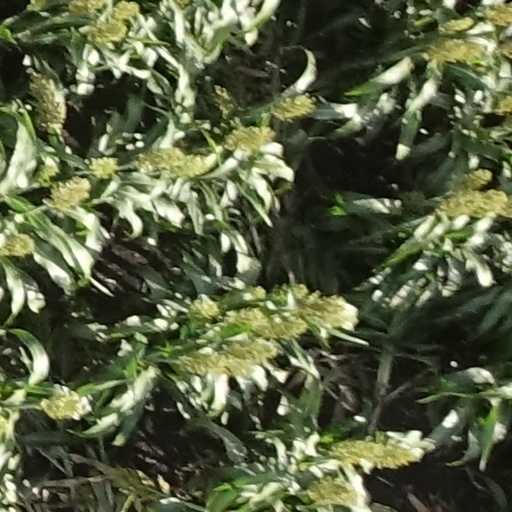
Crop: sorghum